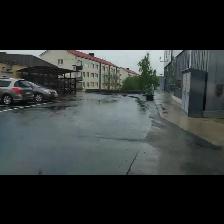
Label: NonHuman